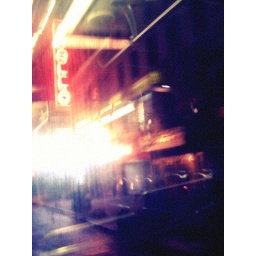
Passing the legendary Apollo theater on the bus ride home in the rain...